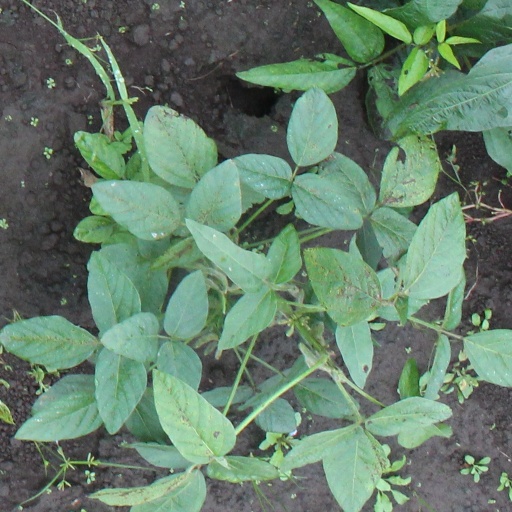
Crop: soybean